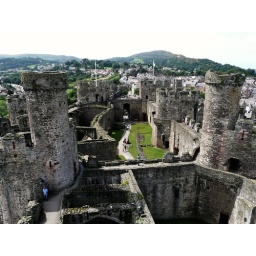
view from one of the towers over the inside of conwy castle